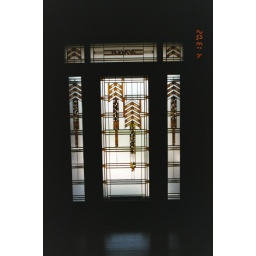
Decorative glass door, transom, and side lites added to front door unit. work done by SGO Designer Glass Wisconsin